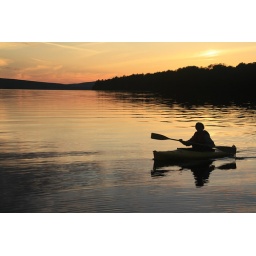
Mom going for a late kayak in her little yellow banana boat.